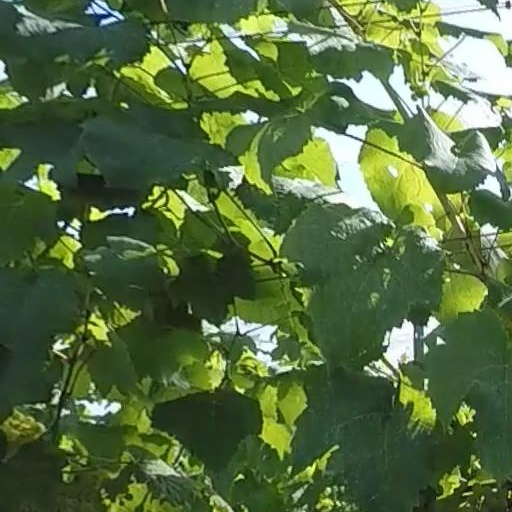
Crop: grape